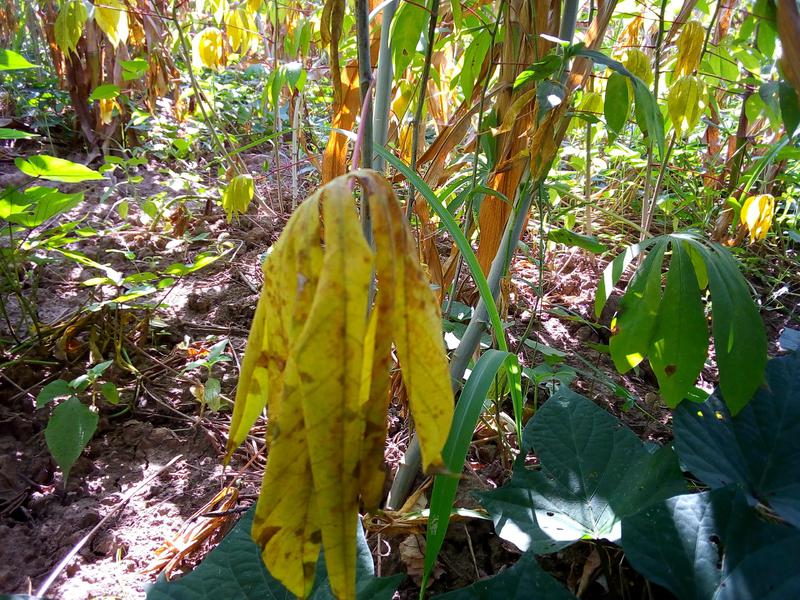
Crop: cassava
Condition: healthy